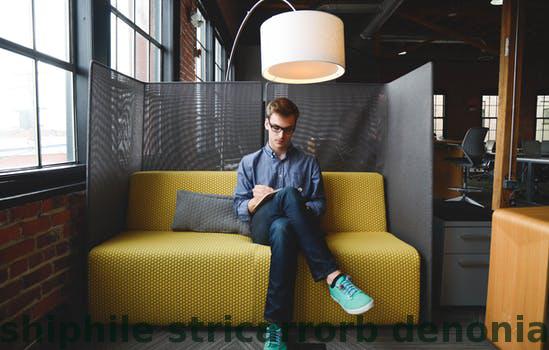
Label: Watermark